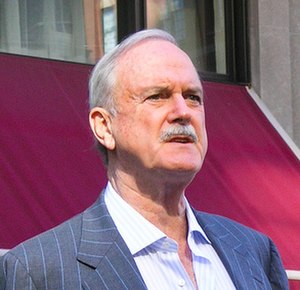
Hogwarts' stab / Husspøgelser på Hogwarts / Næsten Hovedløse Nick
John Cleese, der spiller Næsten Hovedløse Nick, i 2008.
De følgende fiktive personer er medlemmer af staben og faste beboere på Hogwarts i Harry Potter-bøgerne skrevet af J. K. Rowling.